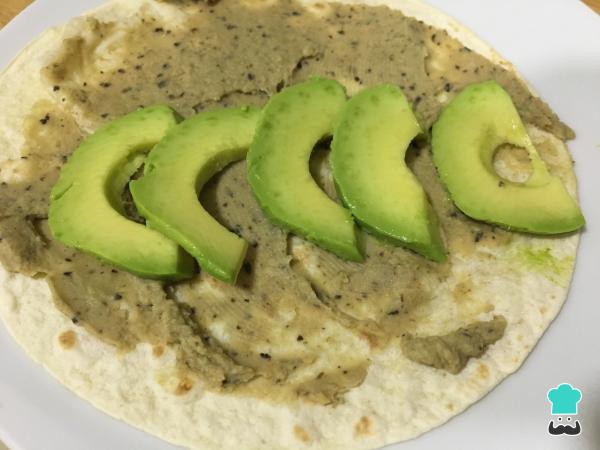
Calentamos las tortillas para wrap en la sartén o en el tostador. Untamos el wrap con hummus árabe y colocamos el aguacate de forma ordenada por encima, en la parte central.